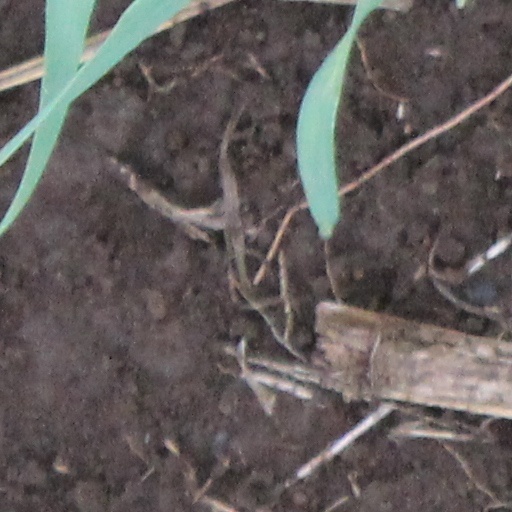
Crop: wheat